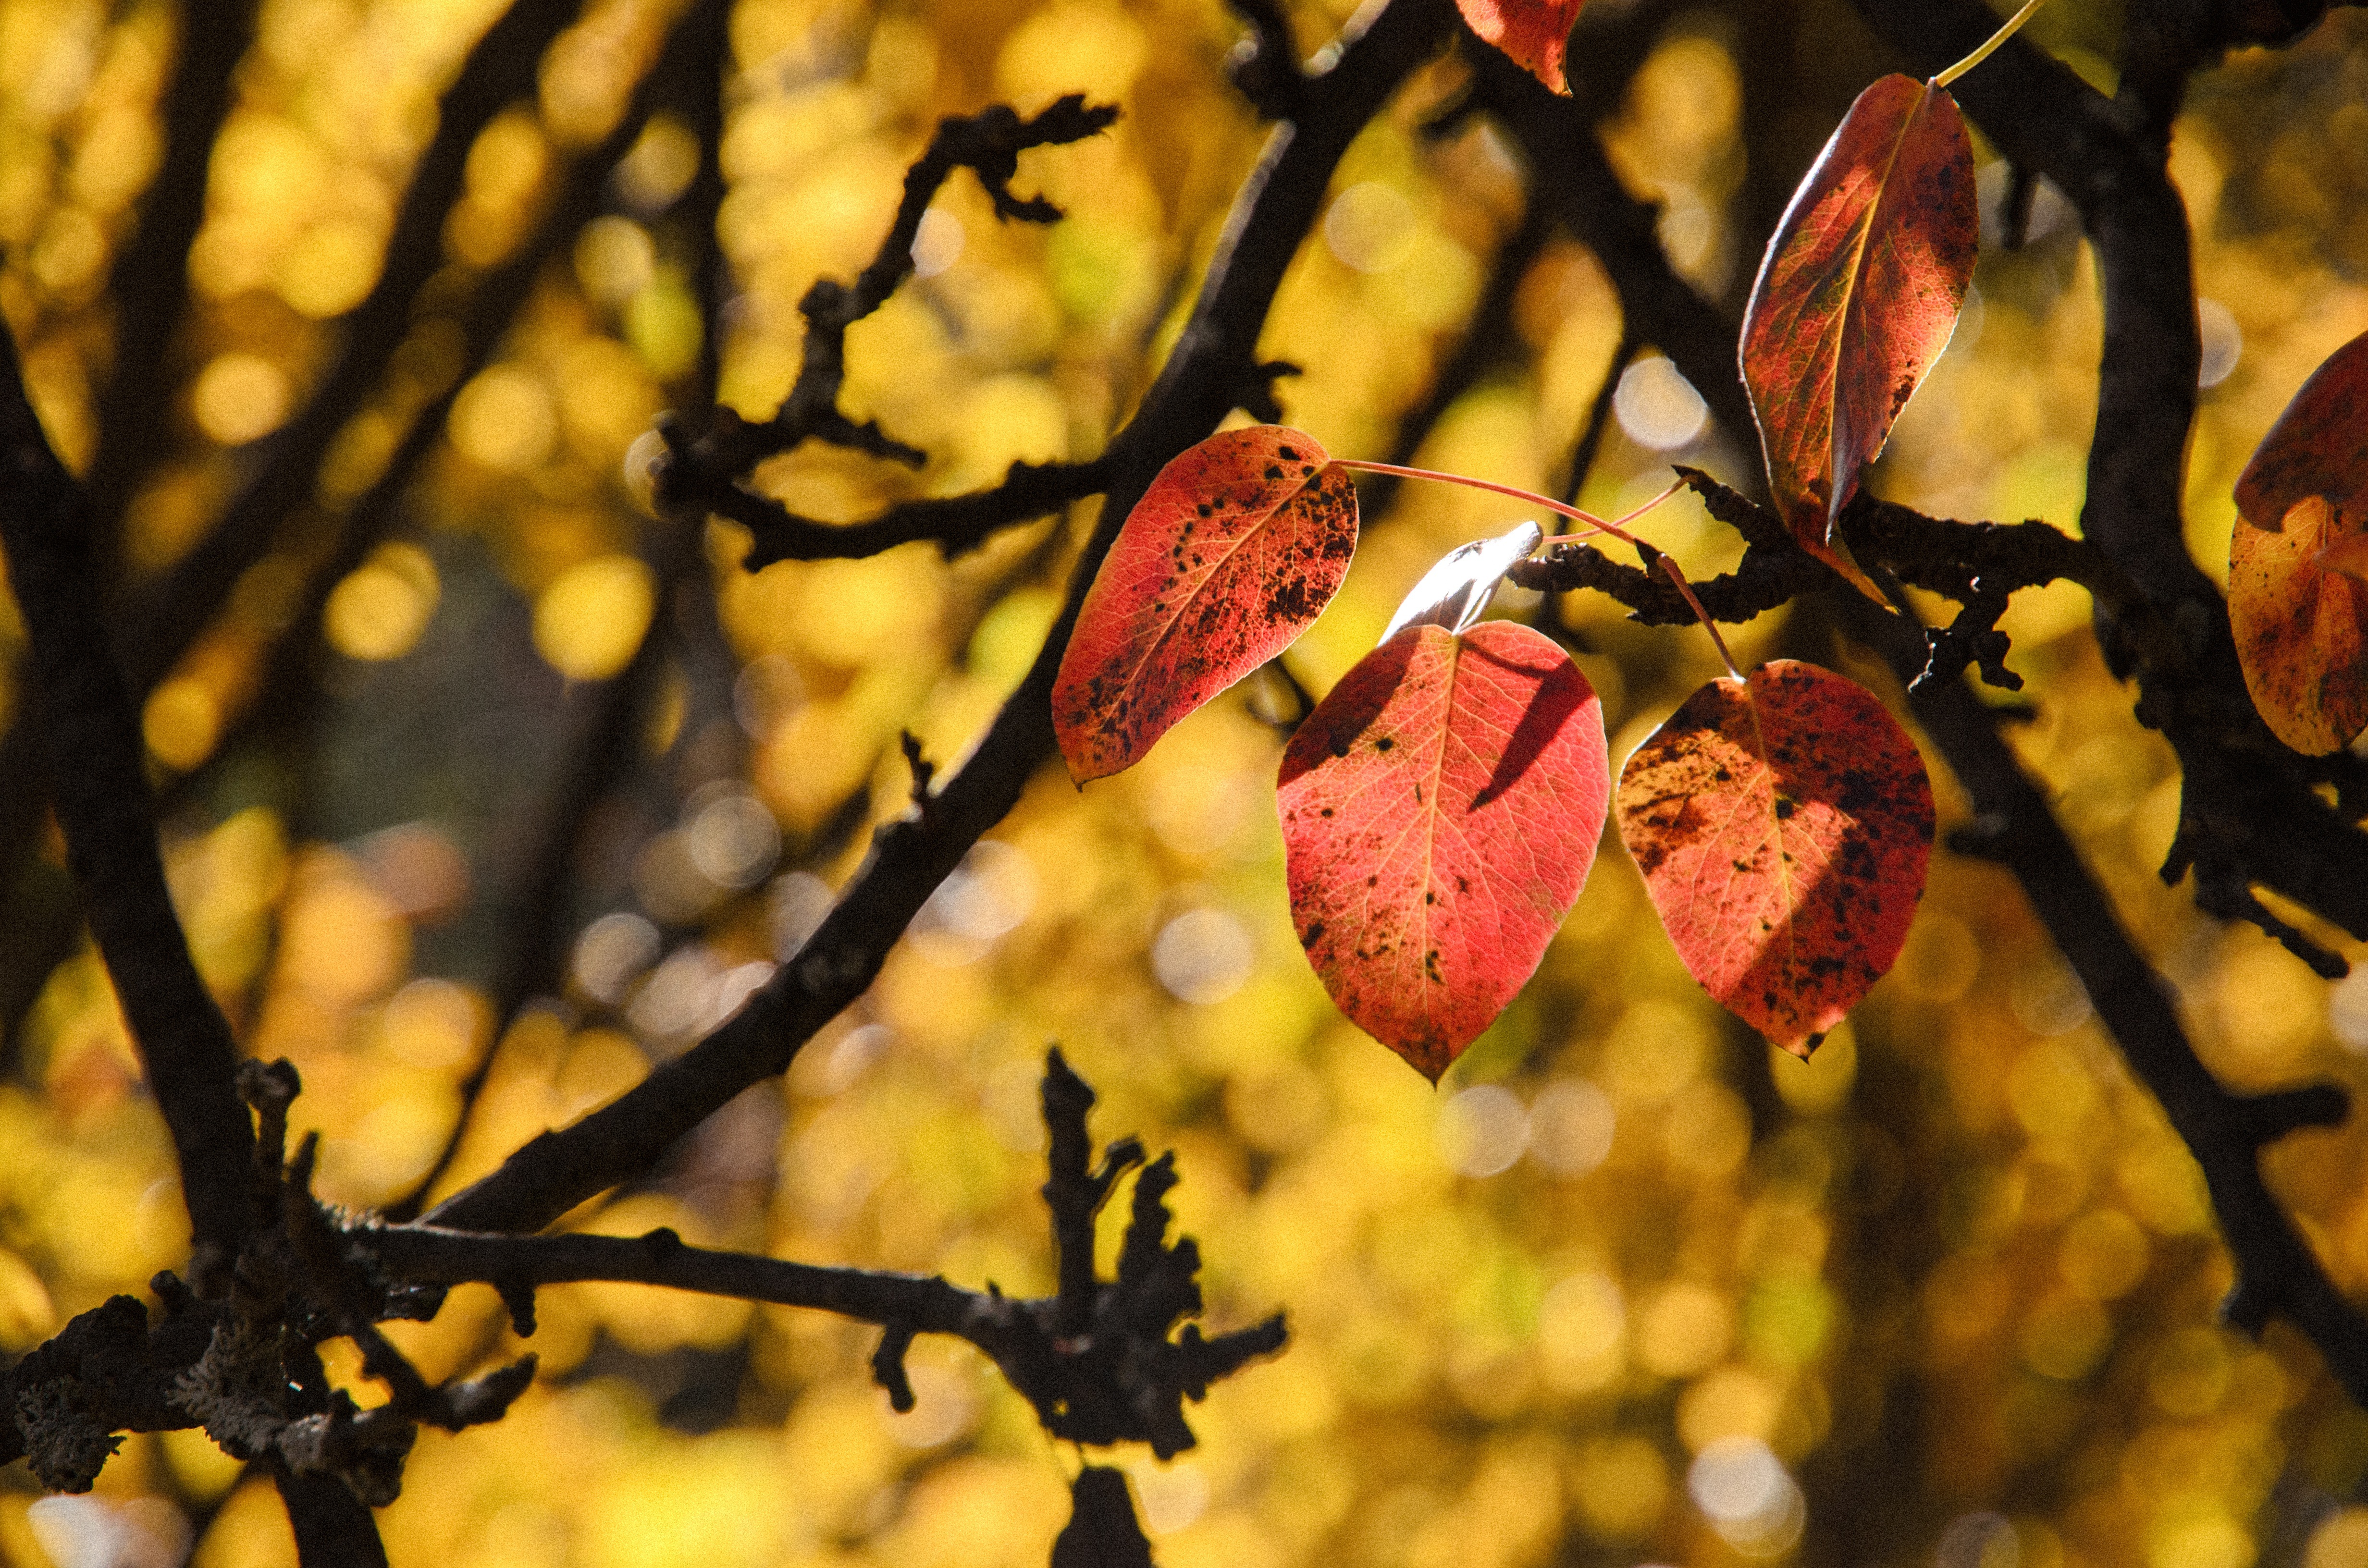
tree, nature, branch, blossom, plant, sunlight, texture, leaf, fall, flower, spring, red, color, autumn, botany, flora, season, close up, leaves, shrub, macro photography, woody plant